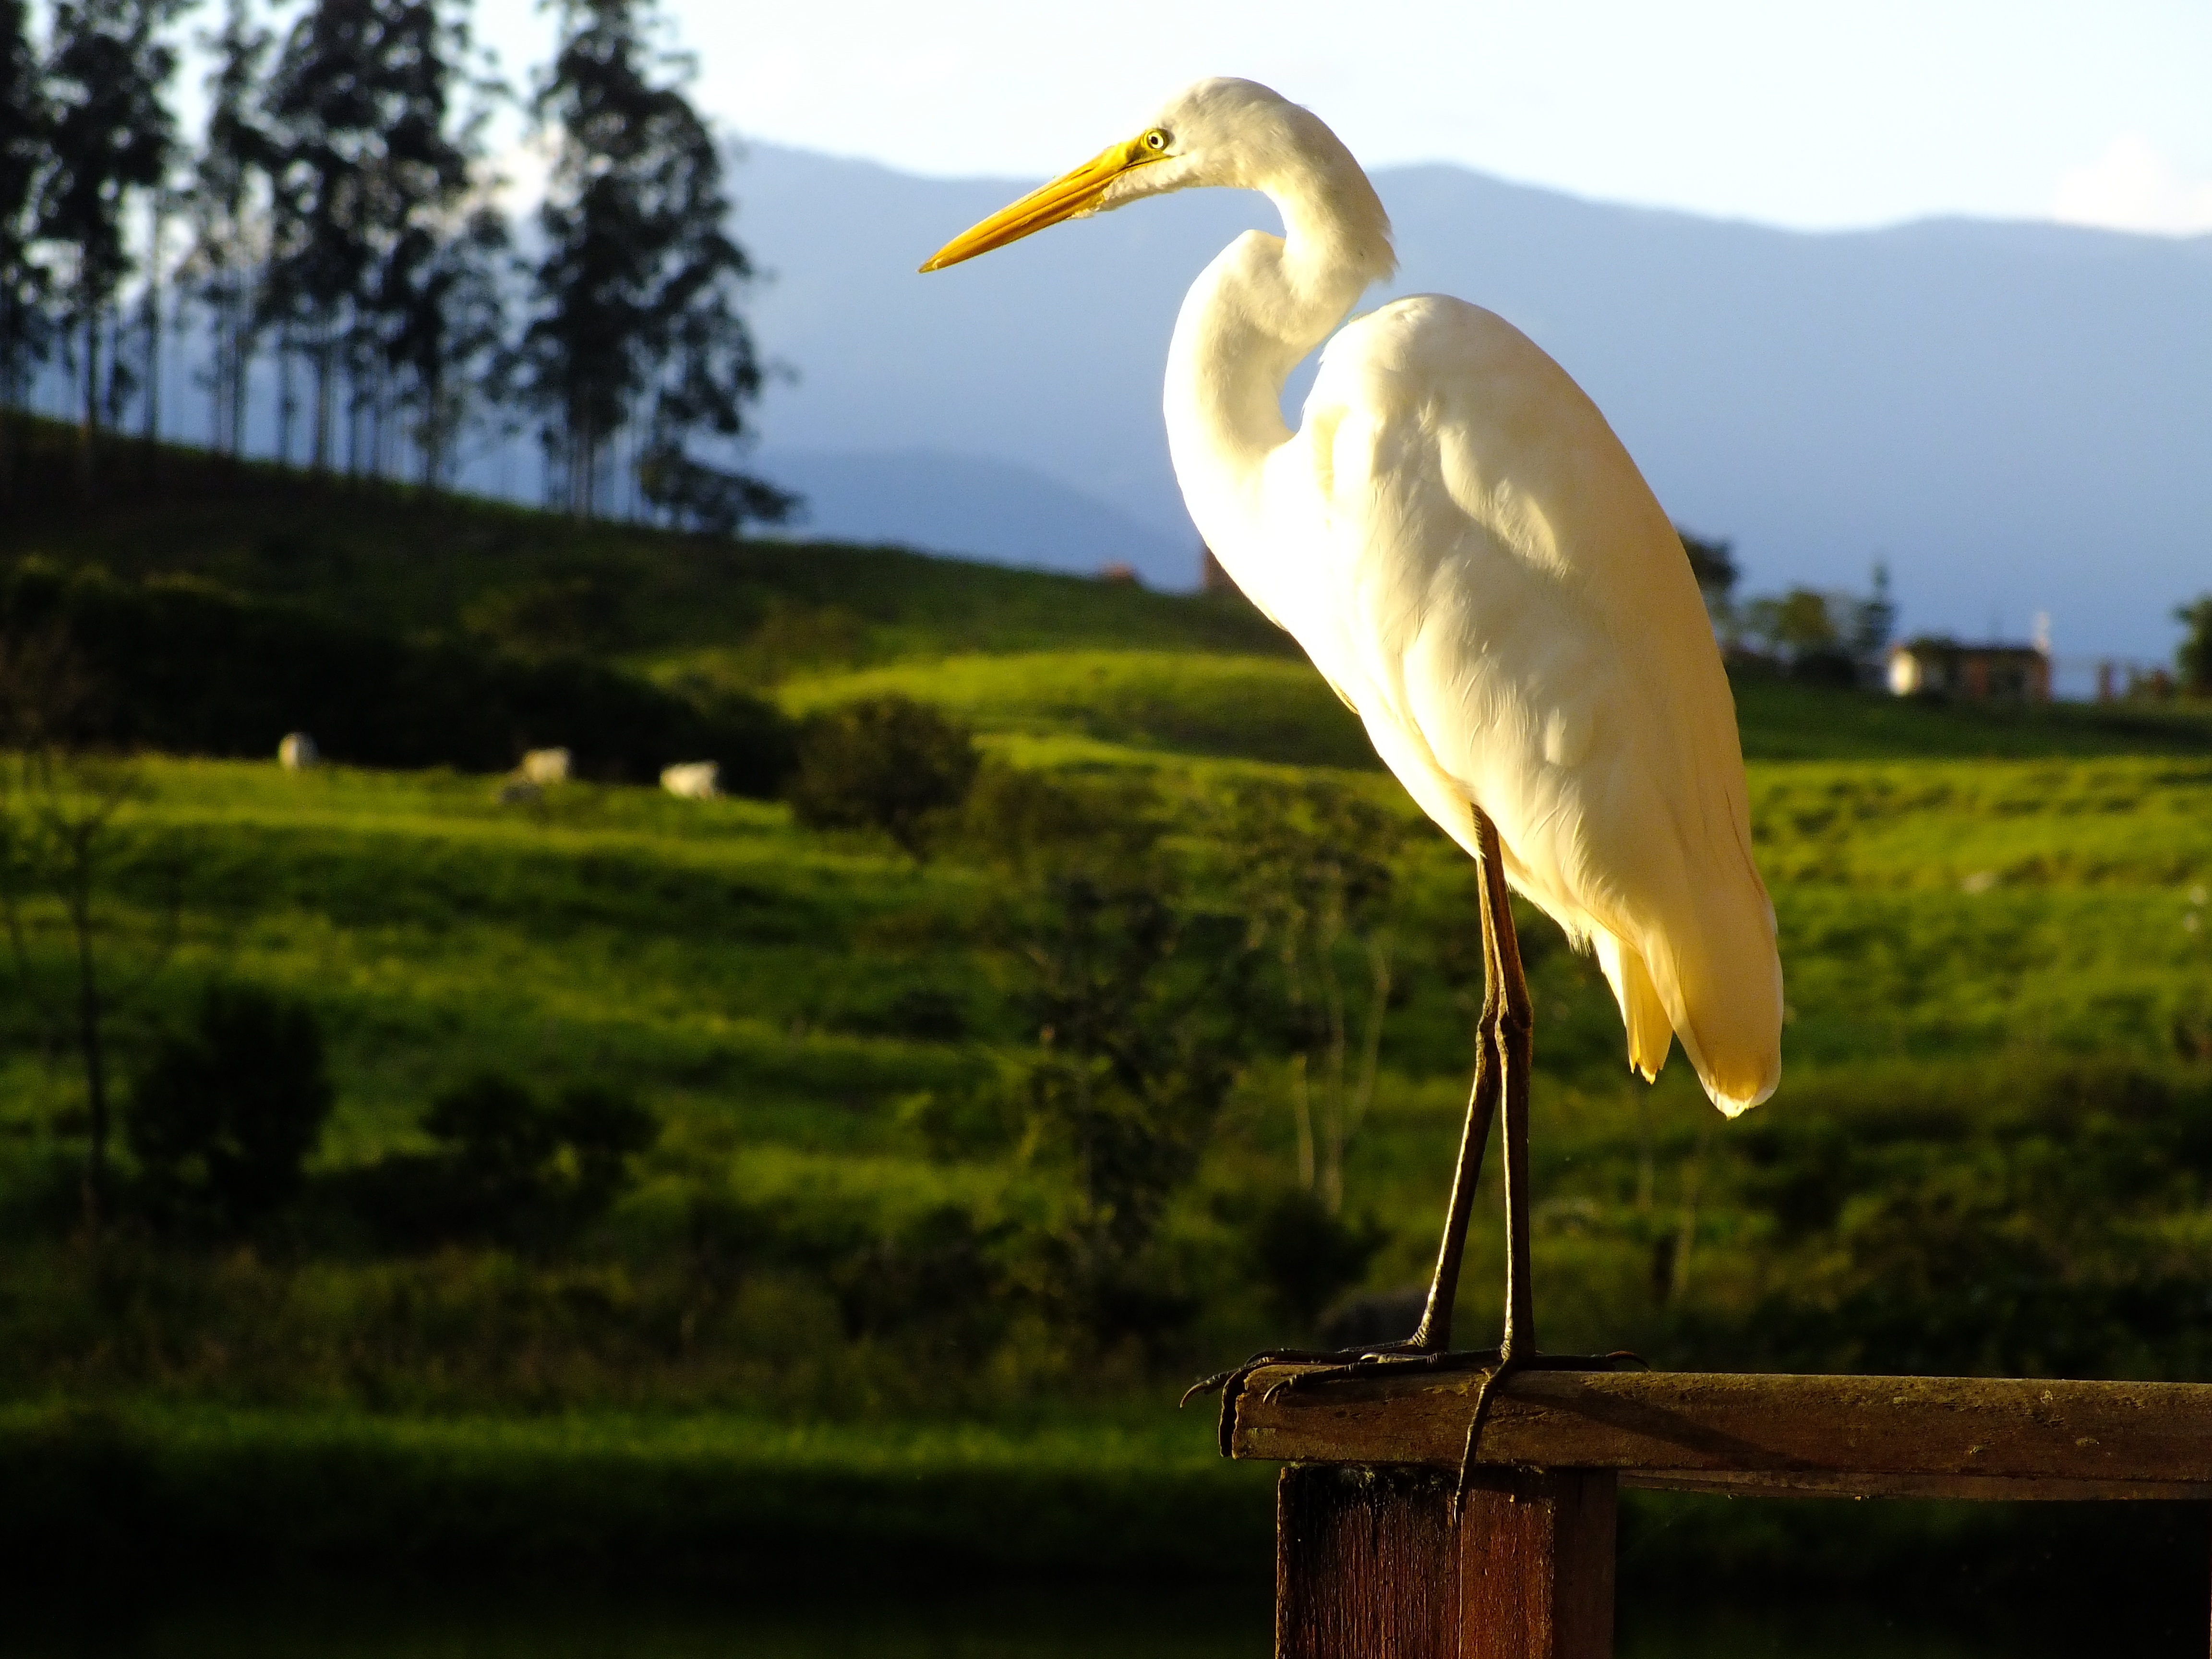
landscape, nature, bird, field, wildlife, beak, fauna, wetland, vertebrate, egret, heron, eventide, pelecaniformes, great egret